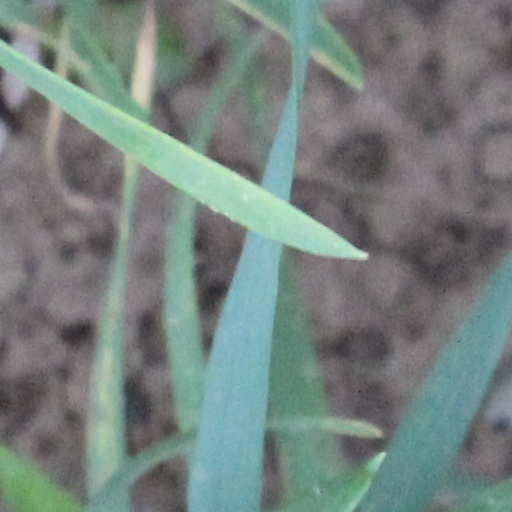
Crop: wheat